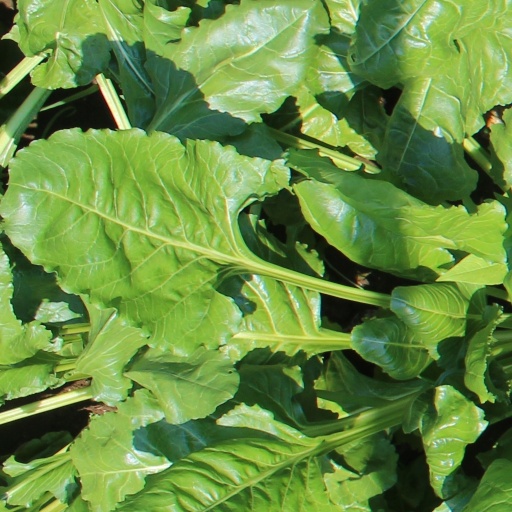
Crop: sugar beet